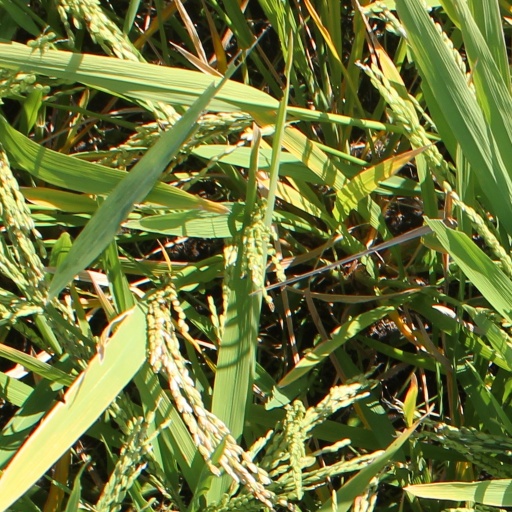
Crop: rice